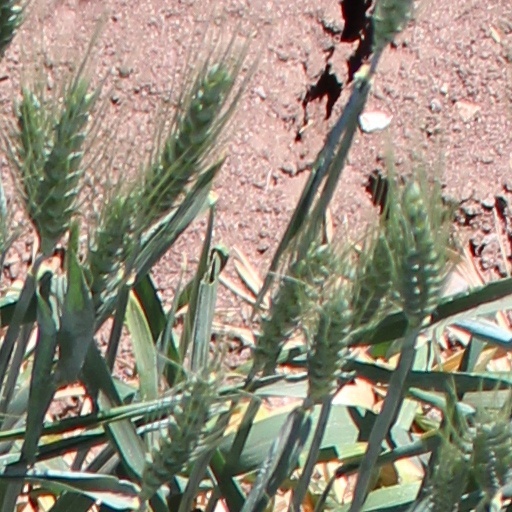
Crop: wheat